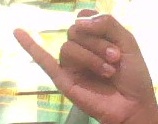
ASL sign: J